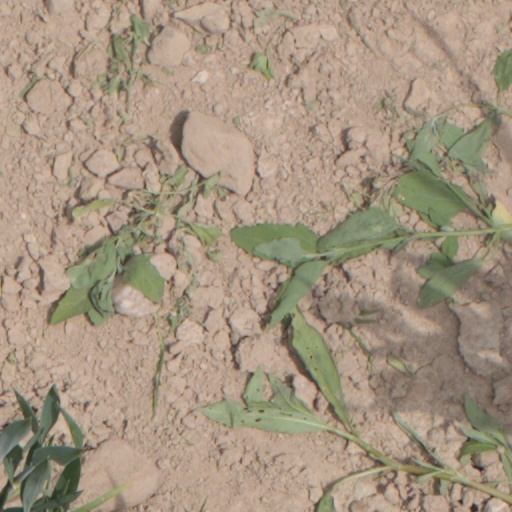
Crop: wheat